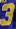
Number: 3